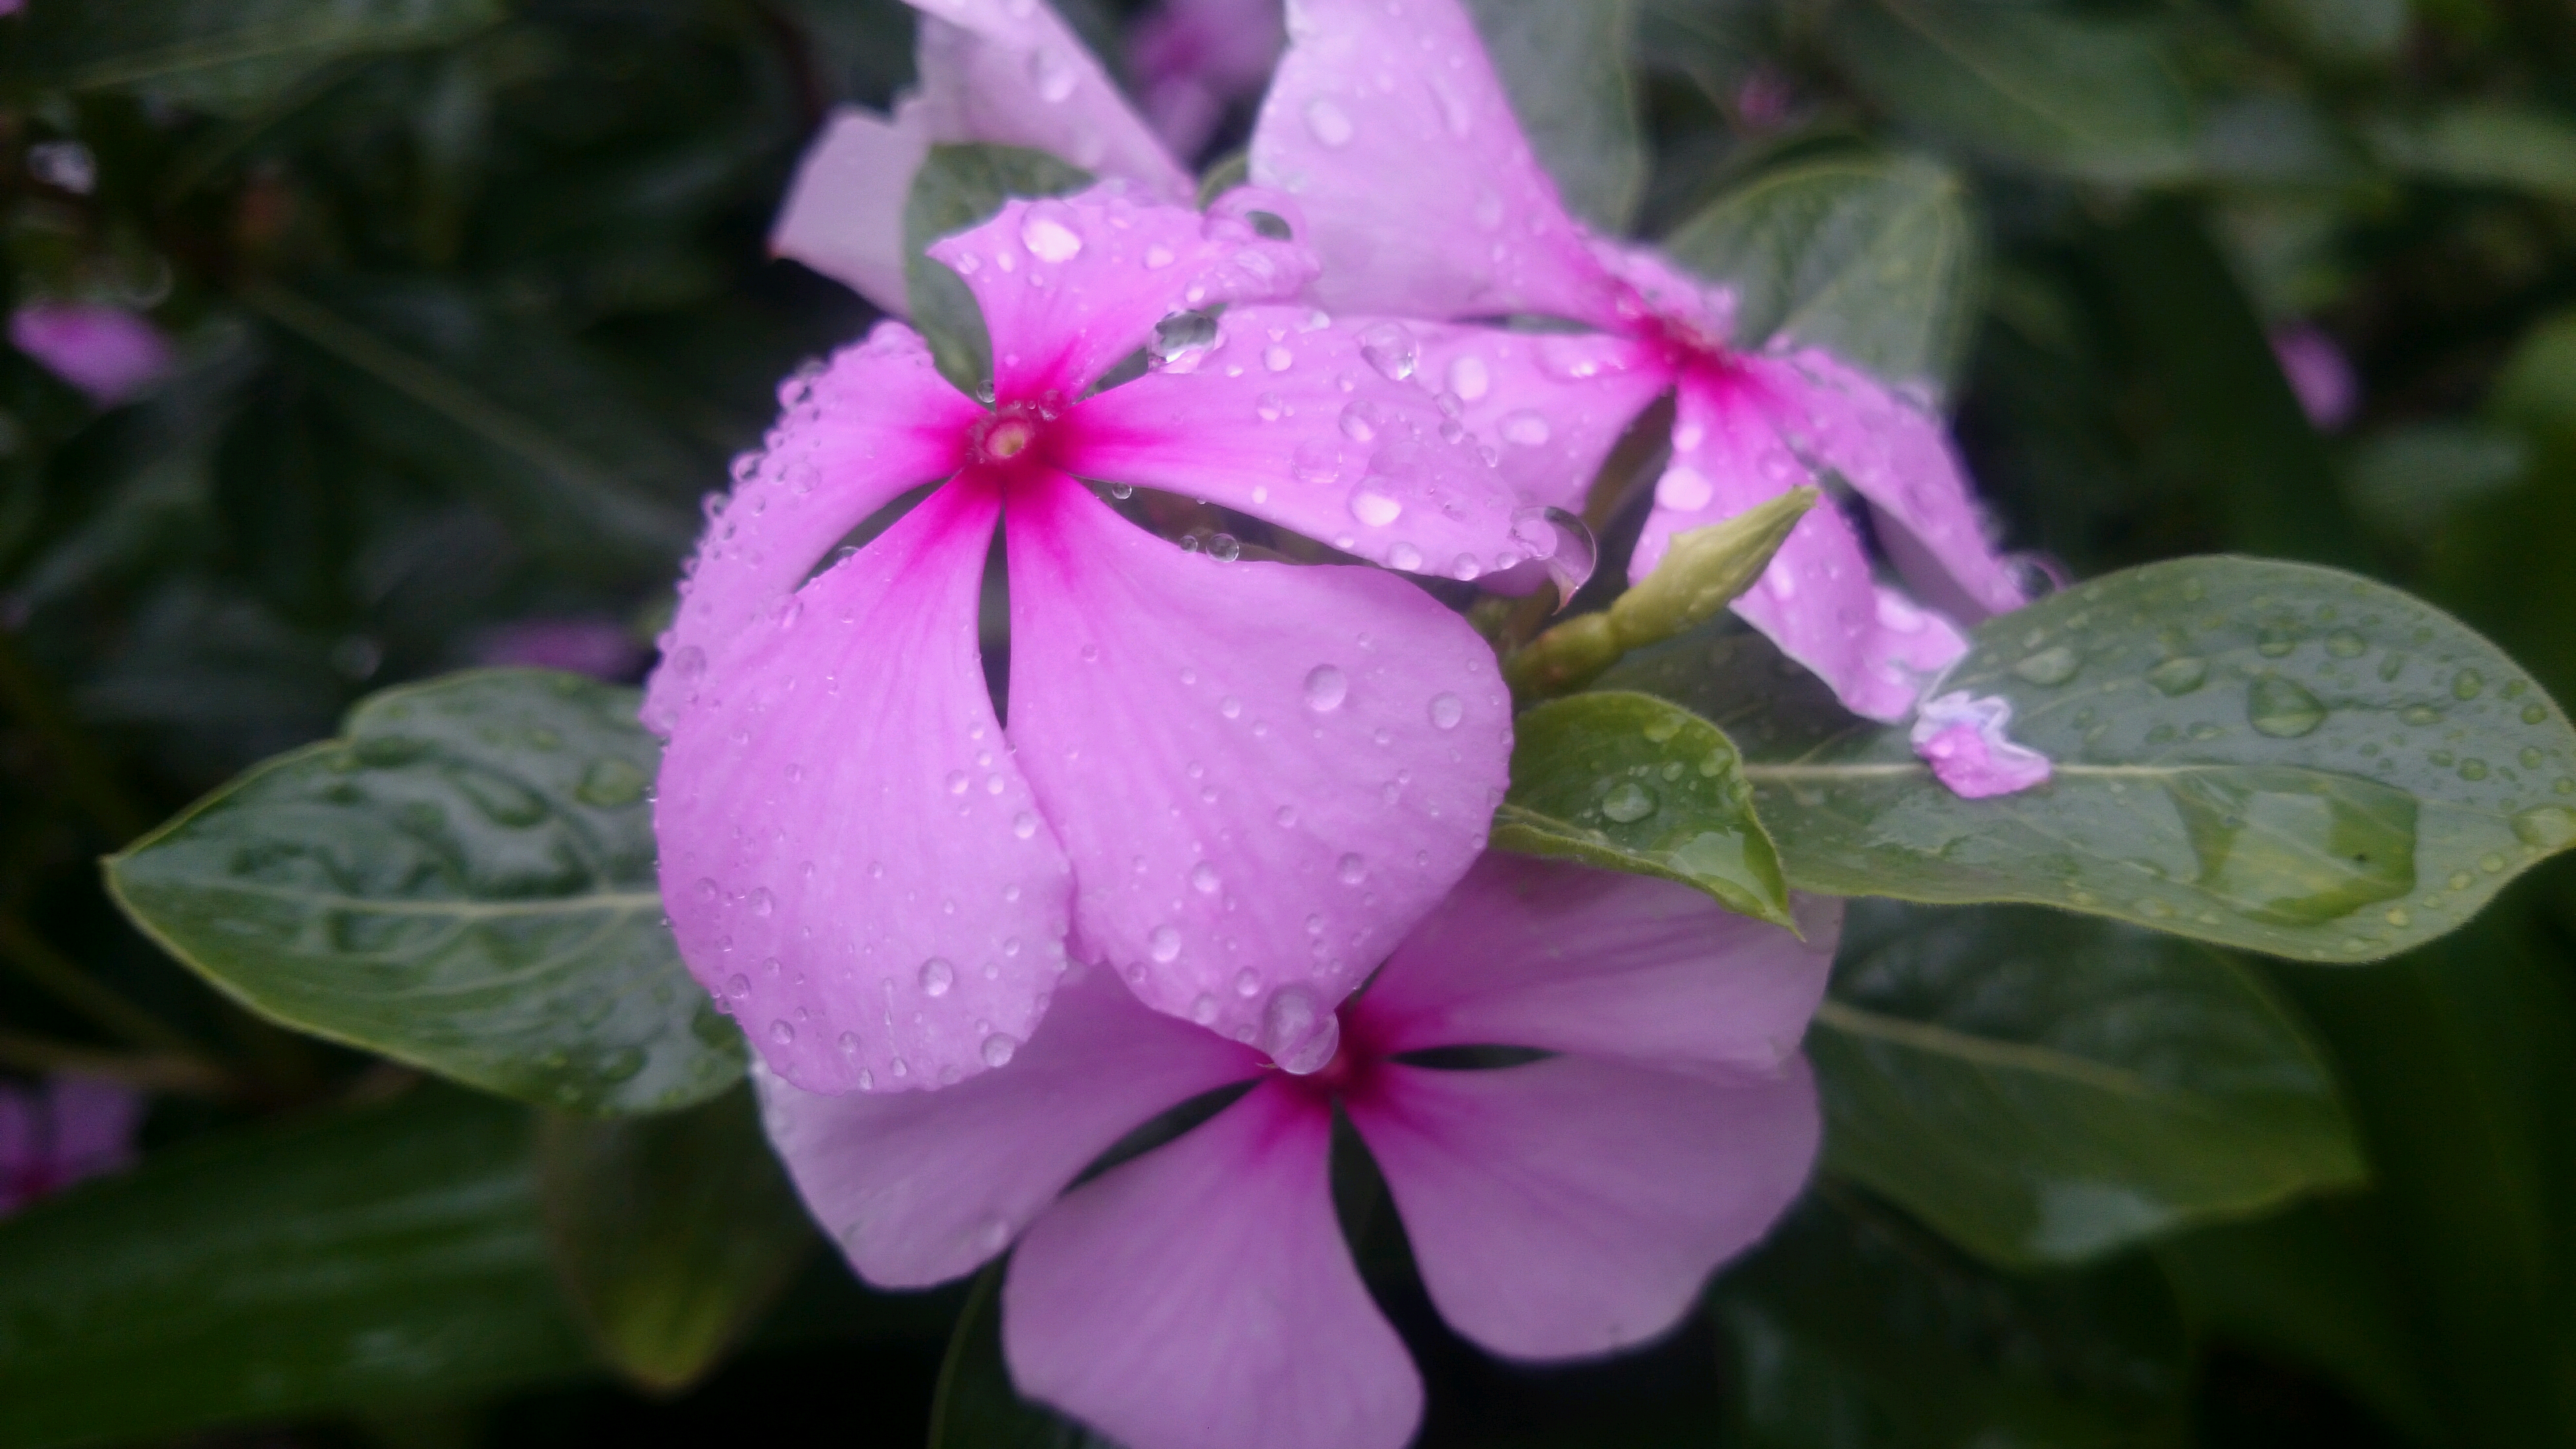
plant, flower, petal, pink, flora, wildflower, shrub, viola, flowering plant, herbaceous plant, busy lizzie, annual plant, violet family, pink family, four o clocks, four o clock flower, melastome family, four o clock family